Culture of Basilan

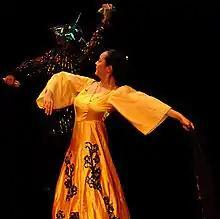
Jota Zamboangueña, traditional Zamboangueño dance

Various musical instruments, played solo or as an ensemble, provide the Tausug with music. Most notable is the kulintangan ensemble consisting of two gandang (drums), a tungallan (large gong), a duwahan (set of two-paired gongs), and the kulintangan (a graduated series of 8 to 11 small gongs). At least five players are needed to play the ensemble which is used to accompany dances or provide music during celebra-tions (Kiefer 1970:2).